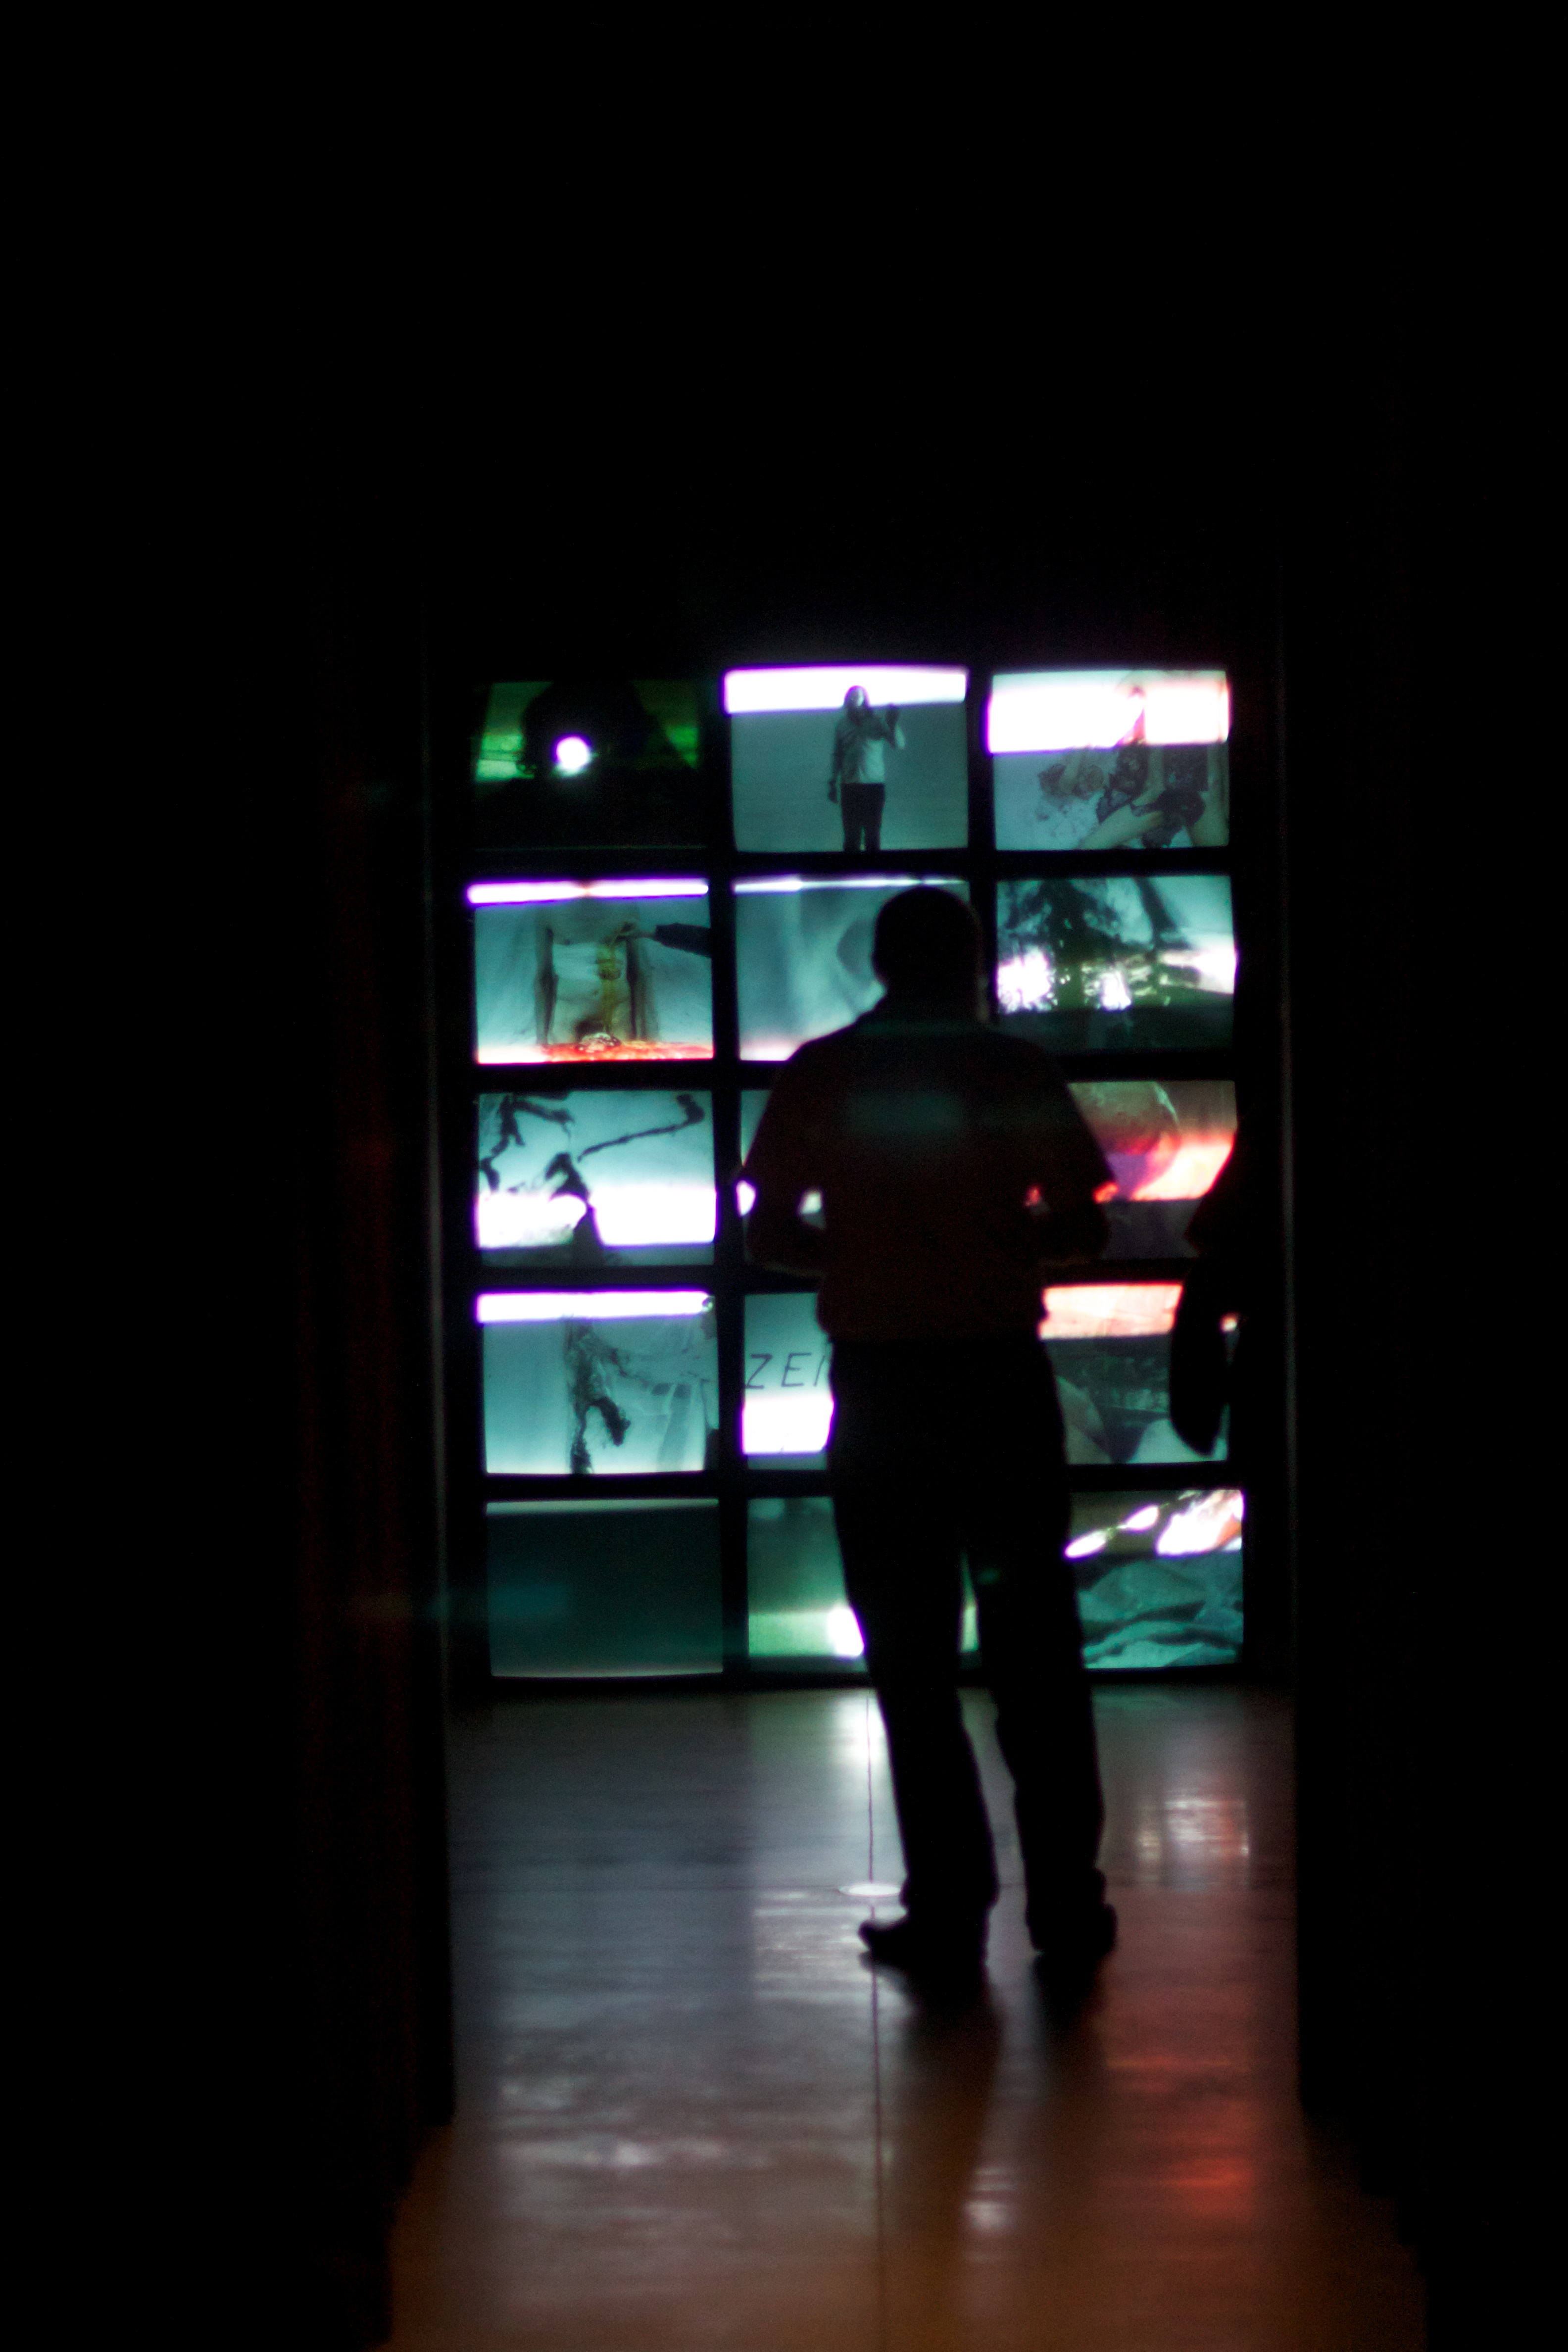
light, night, color, darkness, black, lighting, auodyssey